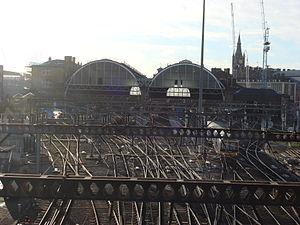
La gare de King's Cross est située dans le quartier de King's Cross au nord-est de Londres.